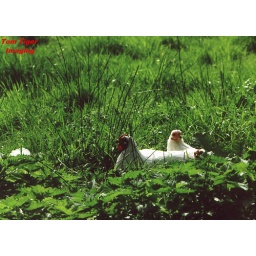
Chickens in a field of green (Canon 500n with 75-300mm)